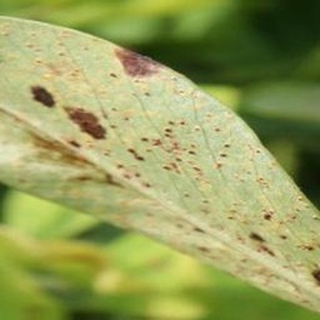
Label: groundnut_rust